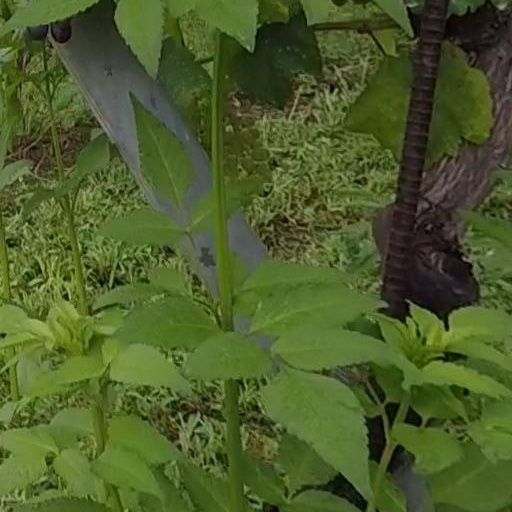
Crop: grape